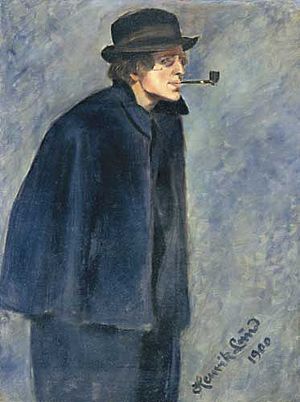
Nikolai Astrup / Uddannelse og studierejser
Astrup malet af vennen Henrik Lund i 1900 (Oslo bymuseum). De to blev kendt på Harriet Backers malerskole.[27]
Nikolai Johannes Astrup var en norsk maler, tegner og grafiker. Han er en af de mest særprægede billedkunstnere i norsk kunsthistorie og var ved siden af Edvard Munch en væsentlig fornyer af grafik i Norge.